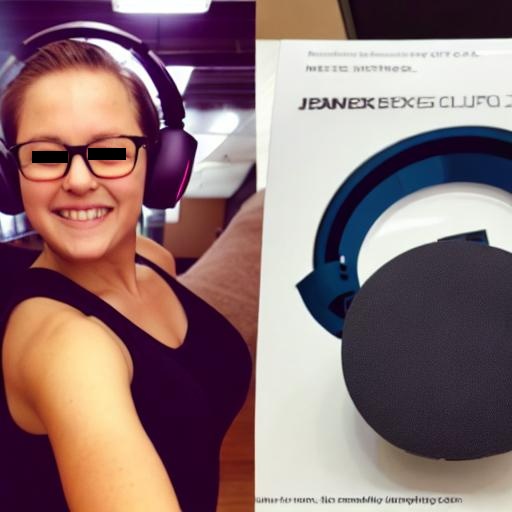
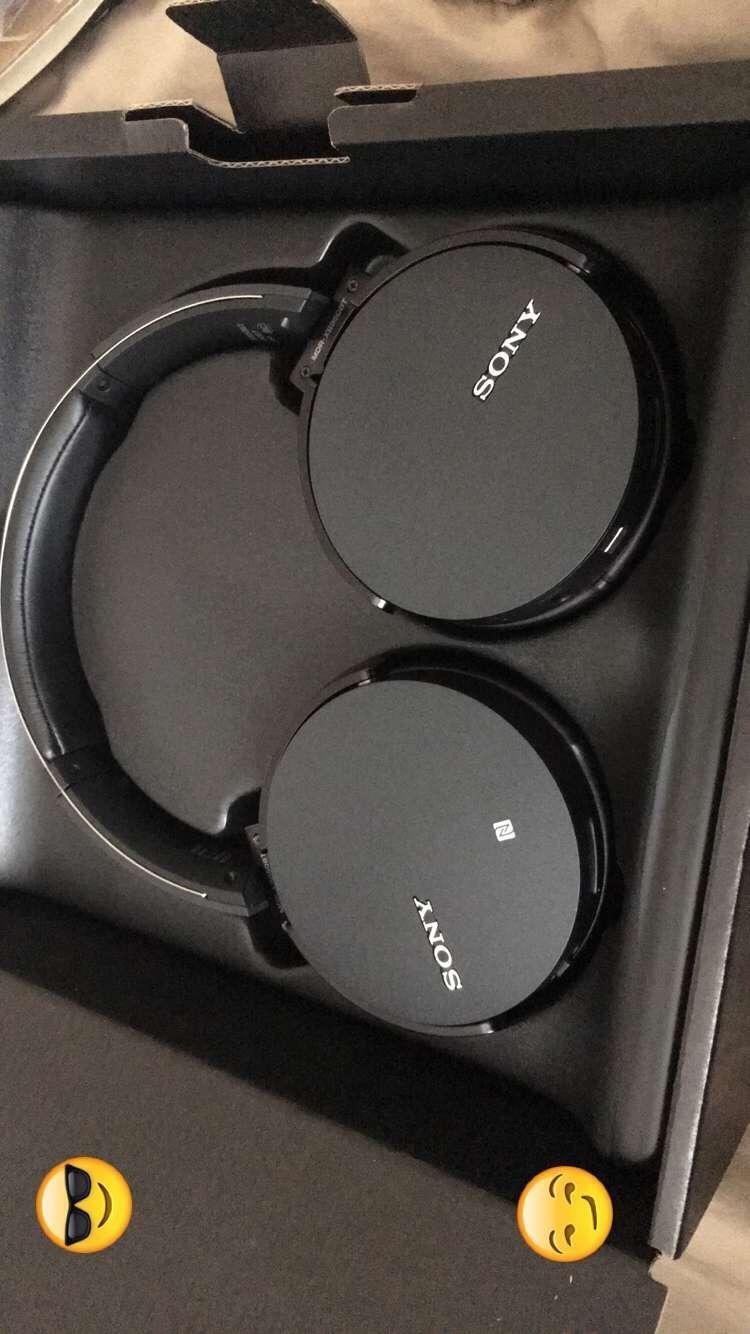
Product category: headphones
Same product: no